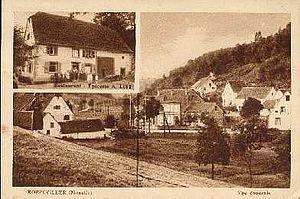
Roppeviller est une commune française située dans le département de la Moselle, en Lorraine et en région Grand Est.